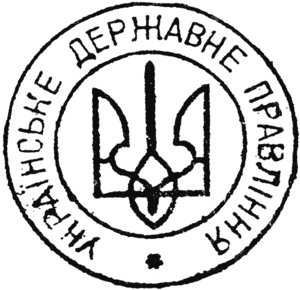
L’indépendance de l'Ukraine fut proclamée le 30 juin 1941 à Lviv par l'Organisation des nationalistes ukrainiens sous la direction de Stepan Bandera. Le Premier ministre était Yaroslav Stetsko, et le président du conseil des Anciens Kost Levytsky.
La collaboration en Ukraine durant la Seconde Guerre mondiale désigne l'engagement de certains Ukrainiens auprès des nazis, avant et pendant la Seconde Guerre mondiale, dès 1930, et se manifeste sous diverses formes, comme de l'assistance et de la coopération dans la lutte contre les communistes et les Juifs.